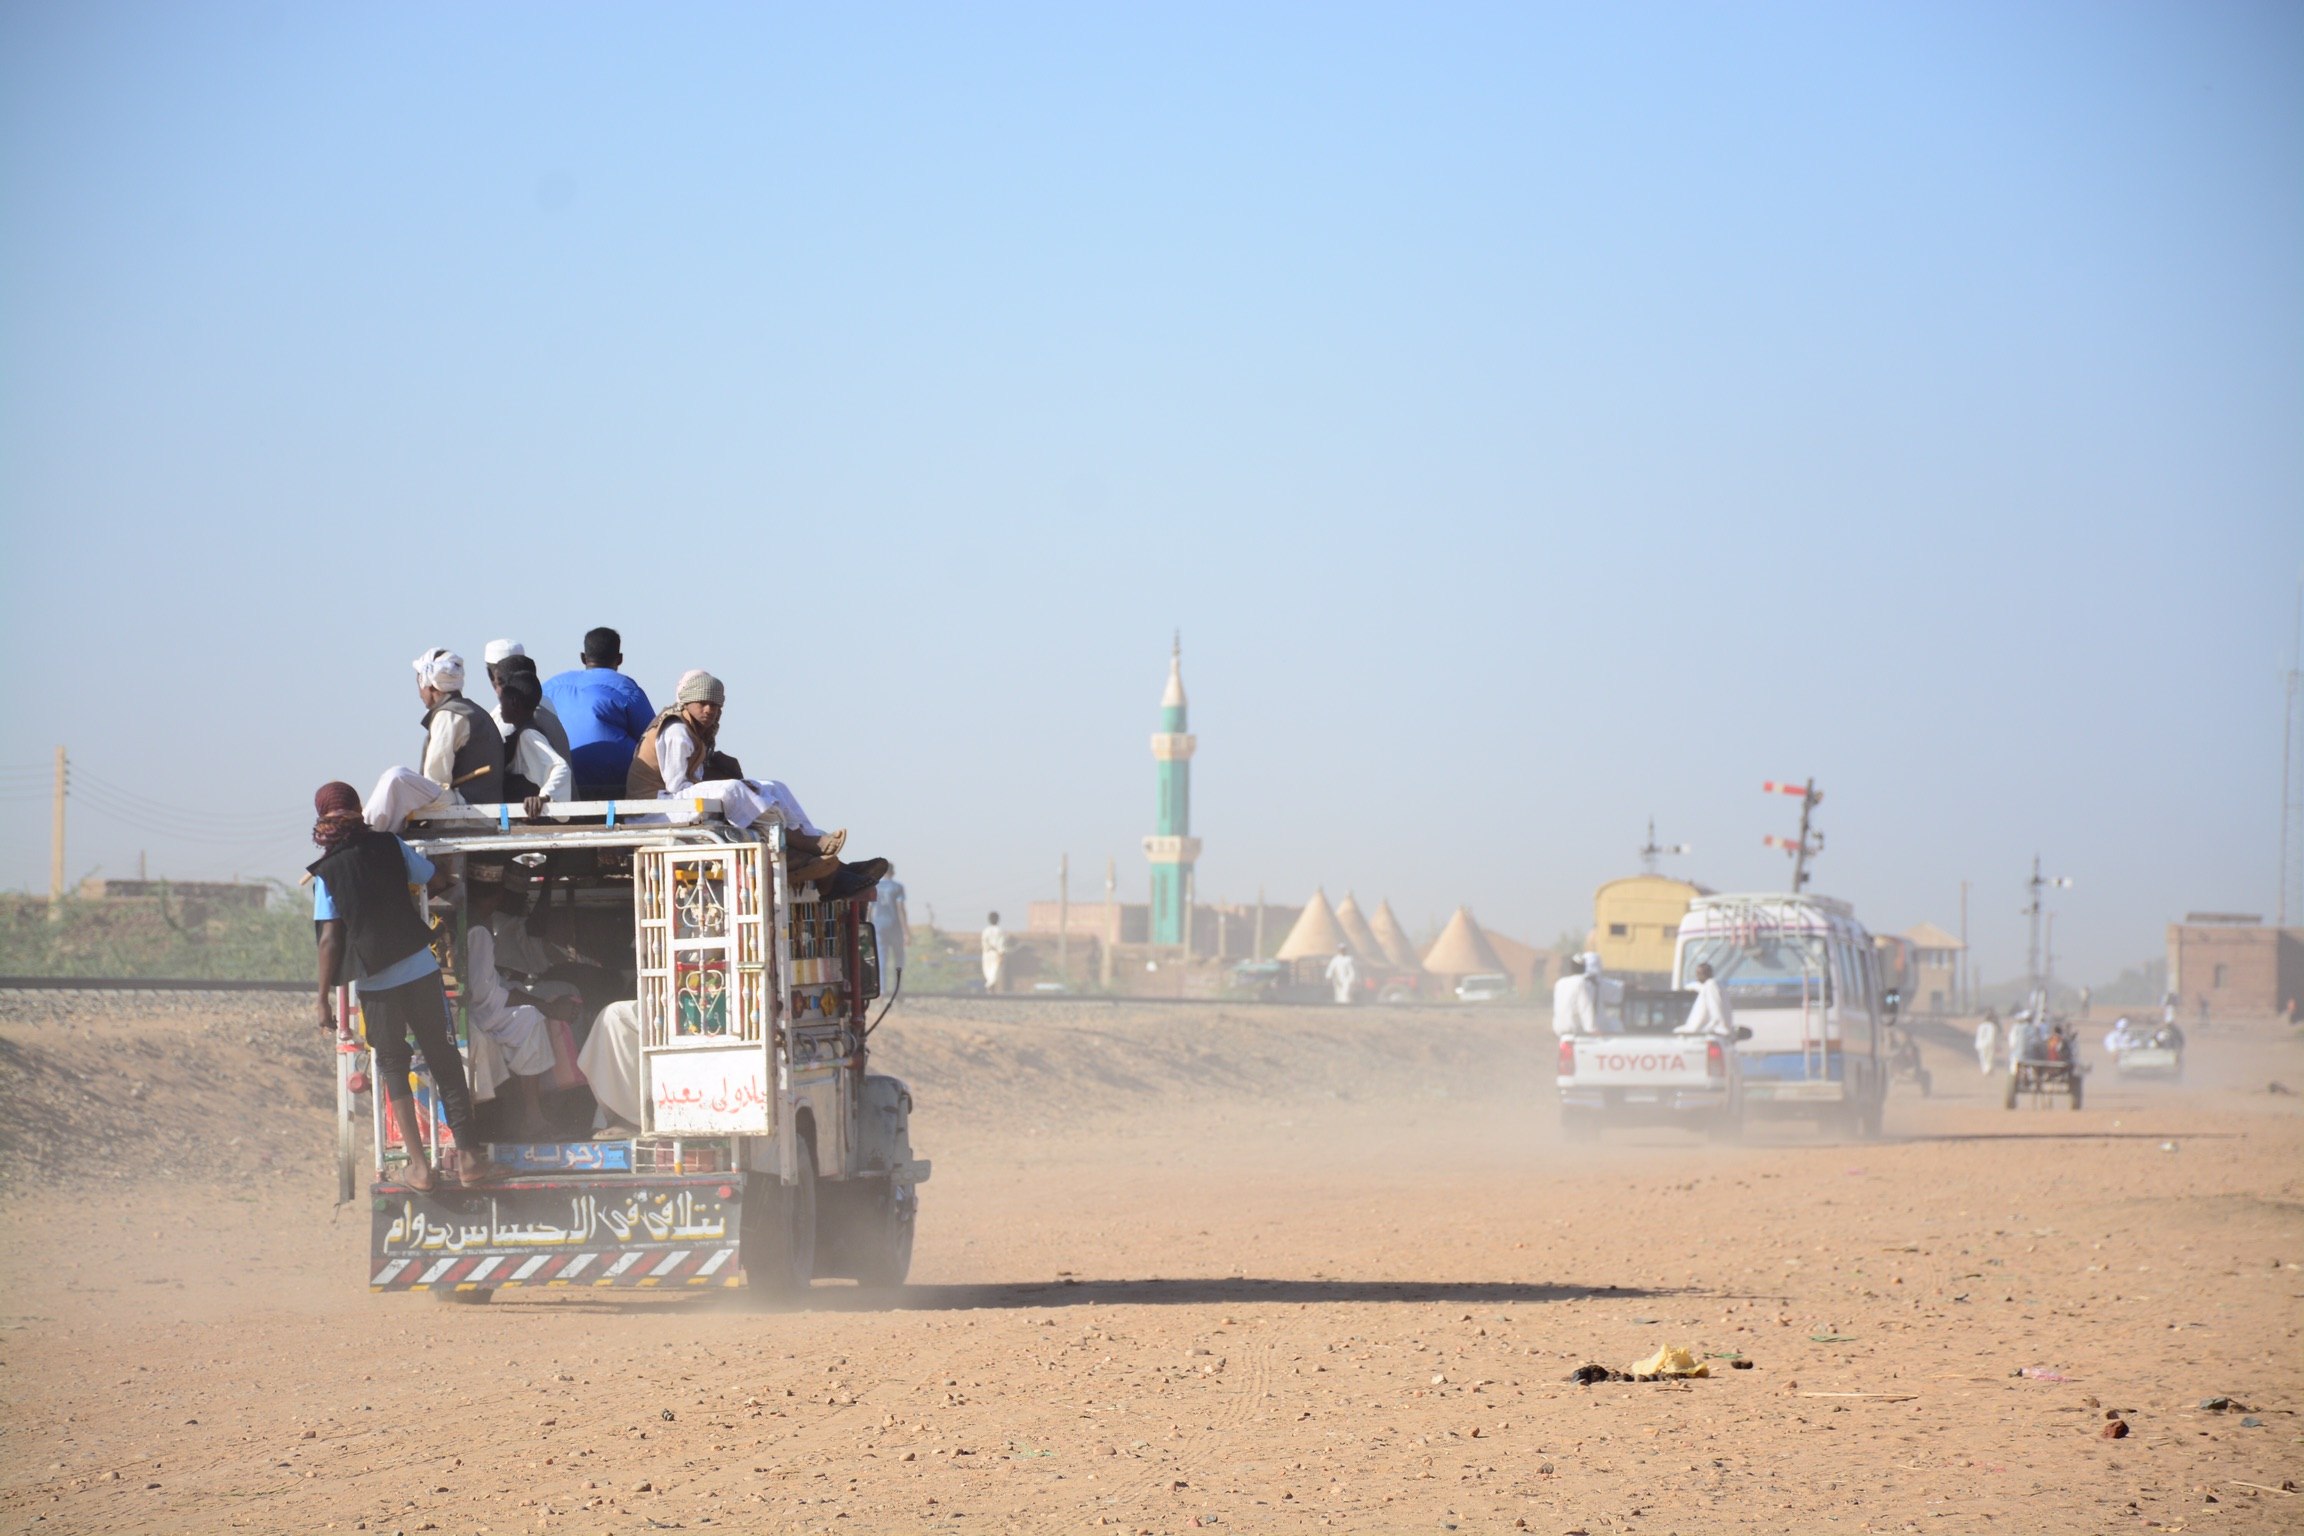
الوصف بالفصحى: وسيلة تنقل بين قرى السودان
الوصف بالعامية السودانية: ناس راكبين في برينسة وقدامها في بوكسي دبل قبين
التصنيف: Transportation